Lexington Avenue–63rd Street station

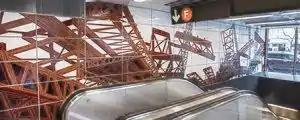
"Elevated" by Jean Shin as visible from the entrance at the southeastern corner of Third Avenue and 63rd Street

When this station was opened in 1989, it had no artwork. During the Second Avenue Subway renovations, Jean Shin created an artwork called "Elevated" as part of the MTA Arts & Design program.